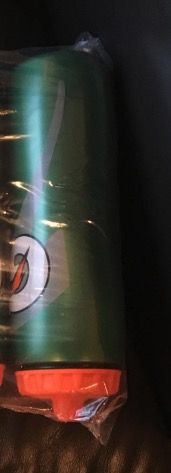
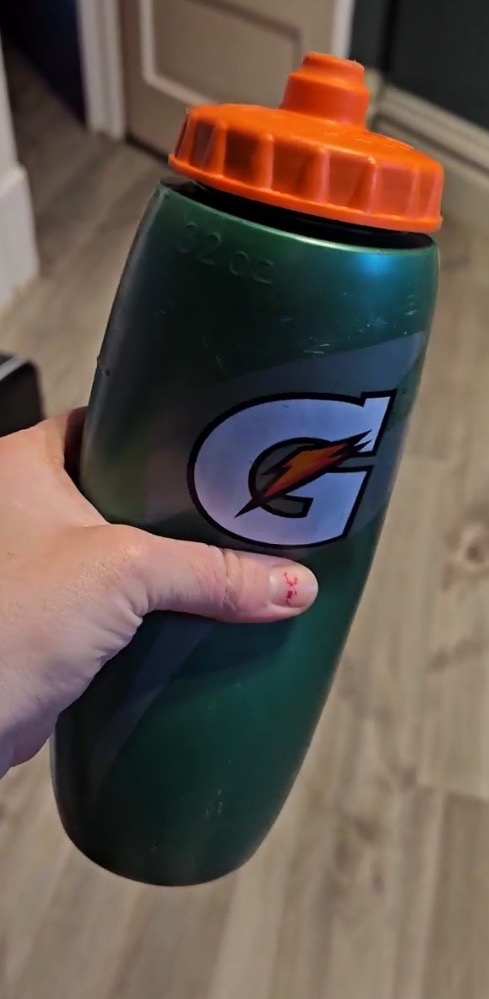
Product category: misc
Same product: yes